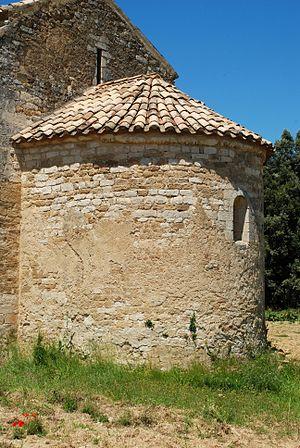
France - Drôme - Église Saint-Pierre-ès-Liens de Colonzelle
L'église Saint-Pierre-ès-Liens est une église romane située à Colonzelle dans le département français de la Drôme en région Auvergne-Rhône-Alpes.